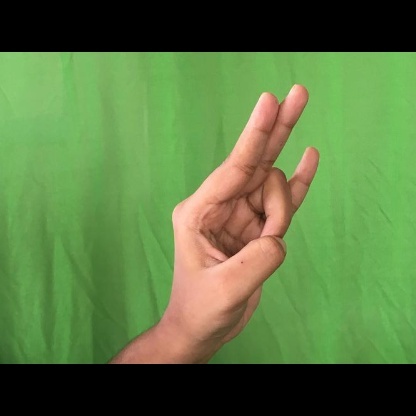
Mudra: Mayura